Reginald M. Cram

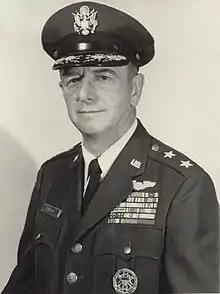
Cram during his tenure as the Adjutant General of the Vermont National Guard

Reginald Maurice Cram (April 29, 1914 – August 6, 2004) was a United States Air Force officer who served as the adjutant general of the Vermont National Guard.